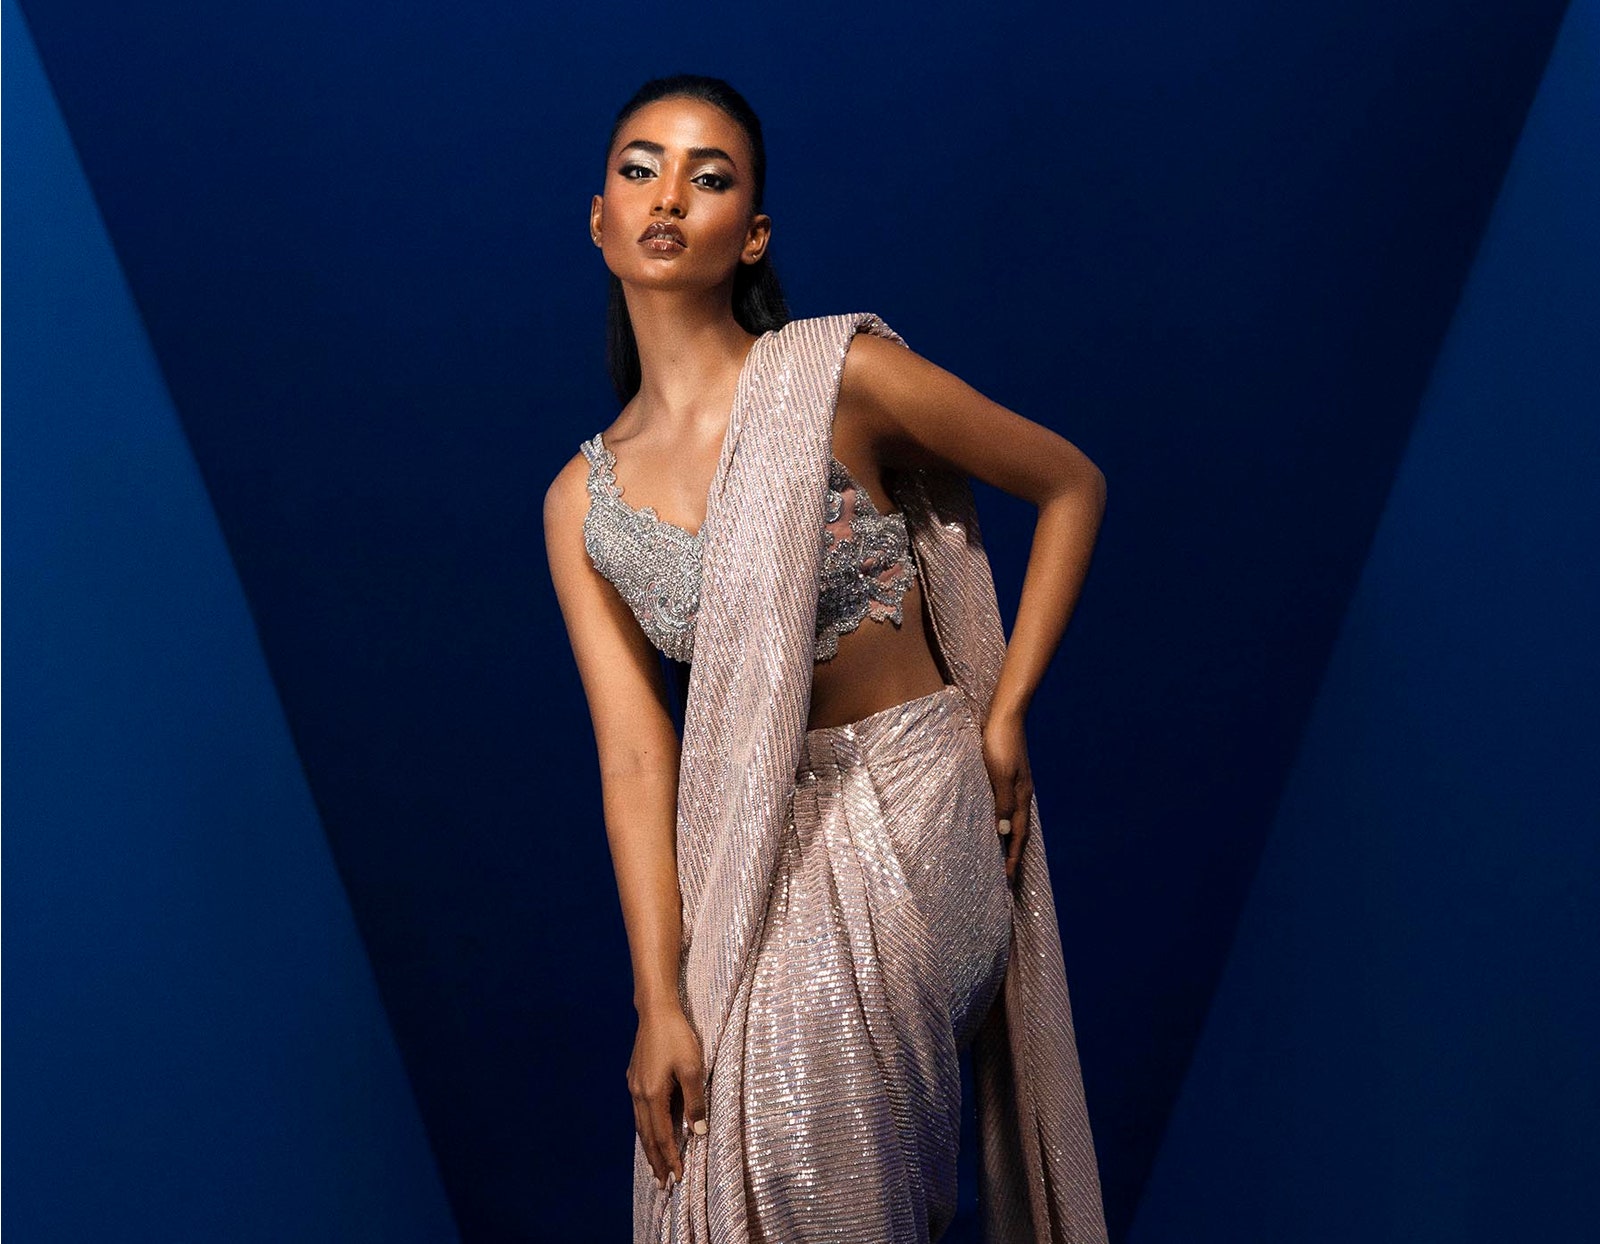
beige silver sequin sari